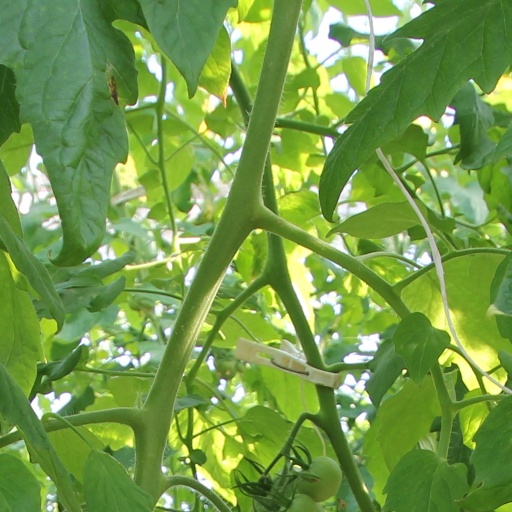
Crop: tomato